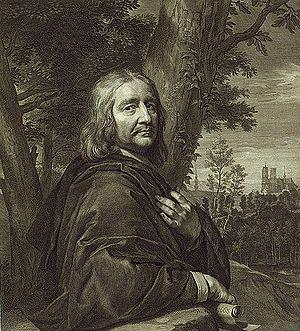
Gérard Edelinck, né à Anvers le 20 octobre 1640 et mort à Paris le 2 avril 1707, est un graveur français d'origine flamande.